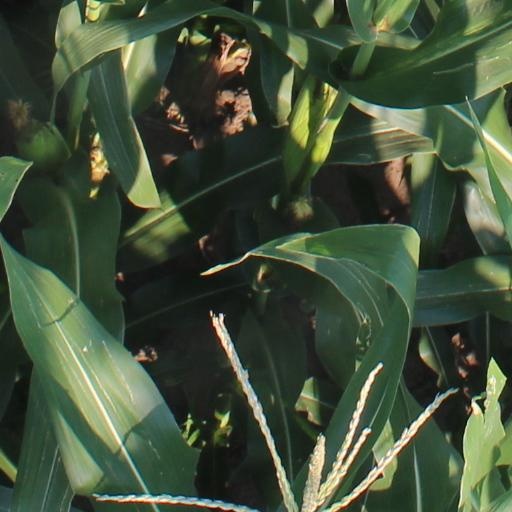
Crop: maize; corn